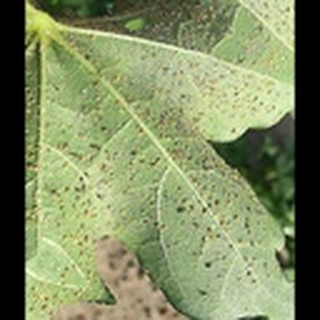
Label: cotton_aphids